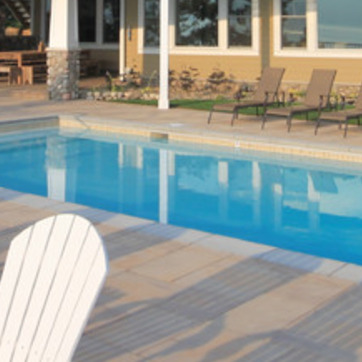
Material: water